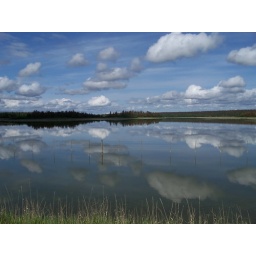
Clouds, forest and fence reflected in roadside lake.Seen from BC Highway 97 in Cariboo District of British Columbia. June 2007.